Typhoon Noru

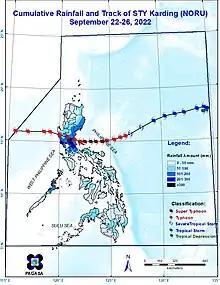
Cumulative Rainfall from Typhoon Noru

Noru made multiple landfalls over the Philippine archipelago both as a super typhoon (based on the classification used by the PAGASA) and as a high-end typhoon. Its second landfall occurred in the evening of September 26, crossing Central Luzon over the course of the night until it emerged over Zambales at 04:00 PHT (20:00 UTC). As a storm in late September, Noru struck just before the harvesting season of rice, which is extensively produced in central and northern Luzon — both within the track of the storm.